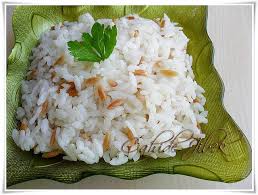
Yemek: pirinc_pilavi